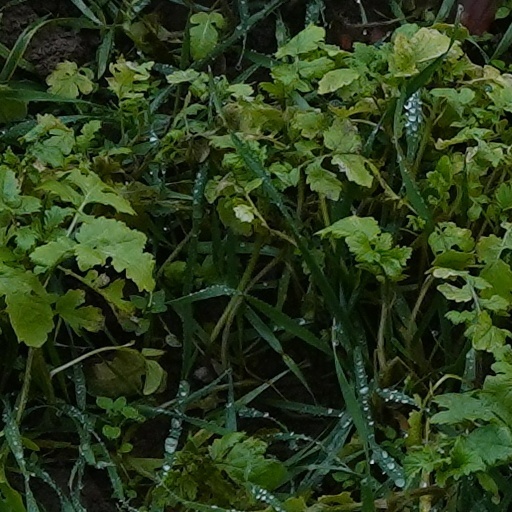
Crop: wheat